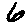
Label: 6